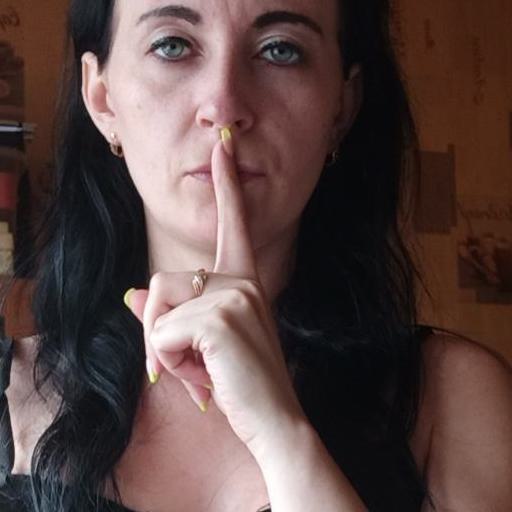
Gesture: mute